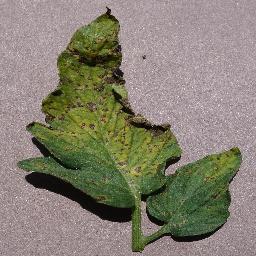
Label: Tomato___Septoria_leaf_spot